Dominion Theatre

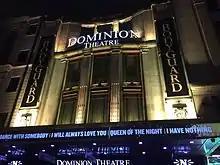
The restored façade illuminated at night

In the 1970s, the Dominion returned to hosting concerts; since 8 November 1981 it has been primarily used for live performances. It was where Tangerine Dream recorded the album "Logos" in 1982, which contains a tribute tune called "Dominion". Dolly Parton filmed her 1983 concert at the Dominion and released it as a television special, "Dolly in London". Other performers to appear during this era included Duran Duran, Adam and The Ants, Billy Bragg, Bon Jovi, The Boomtown Rats, Boy George, David Bowie, Ian Drury and the Blockheads, Manfred Mann, Ricky Skaggs, Sinead O'Connor, The Stranglers, Thin Lizzy, U2 and Van Morrison. In 1986, the interior was painted black for the musical "Time", which ran for two years. After a legal dispute, Rank sold the theatre to developers who sought to demolish it; in 1988 it became a Grade II listed building, and following protests, a public enquiry halted the demolition in 1990. Rank leased the theatre back from the developers and then sold it to Paul Gregg Apollo Leisure Group; in 1992 it was acquired by the New York-based Nederlander Organization, with Apollo Leisure retaining a financial interest and operating the theatre on behalf of Nederlander Dominion Ltd.